Pathé

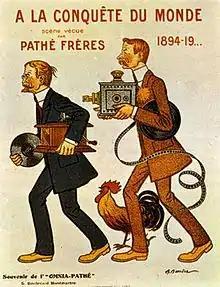
The Pathé Brothers by Adrien Barrère

The company was founded as Société Pathé Frères ("Pathé Brothers Company") in Paris, France on 28 September 1896, by the four brothers Charles, Émile, Théophile and Jacques Pathé. During the first part of the 20th century, Pathé became the largest film equipment and production company in the world, as well as a major producer of phonograph records.